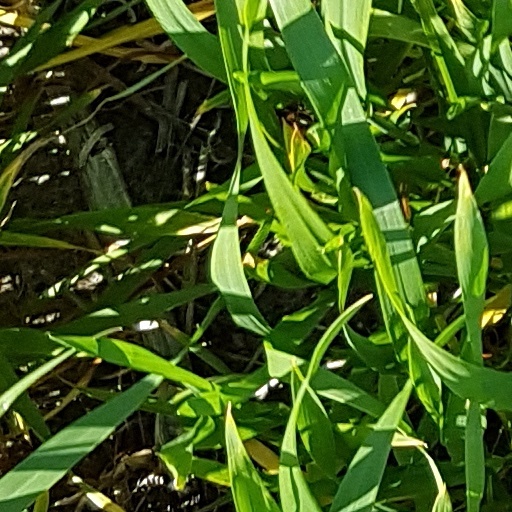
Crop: wheat